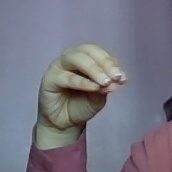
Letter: ha